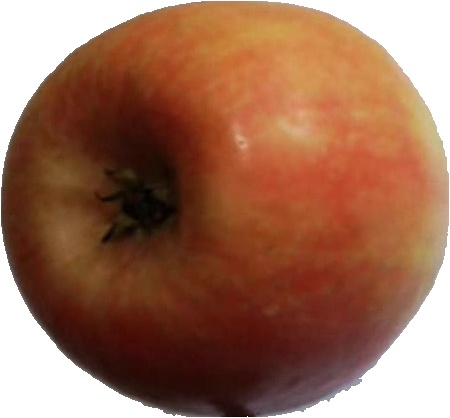
Label: apple_pink_lady_1